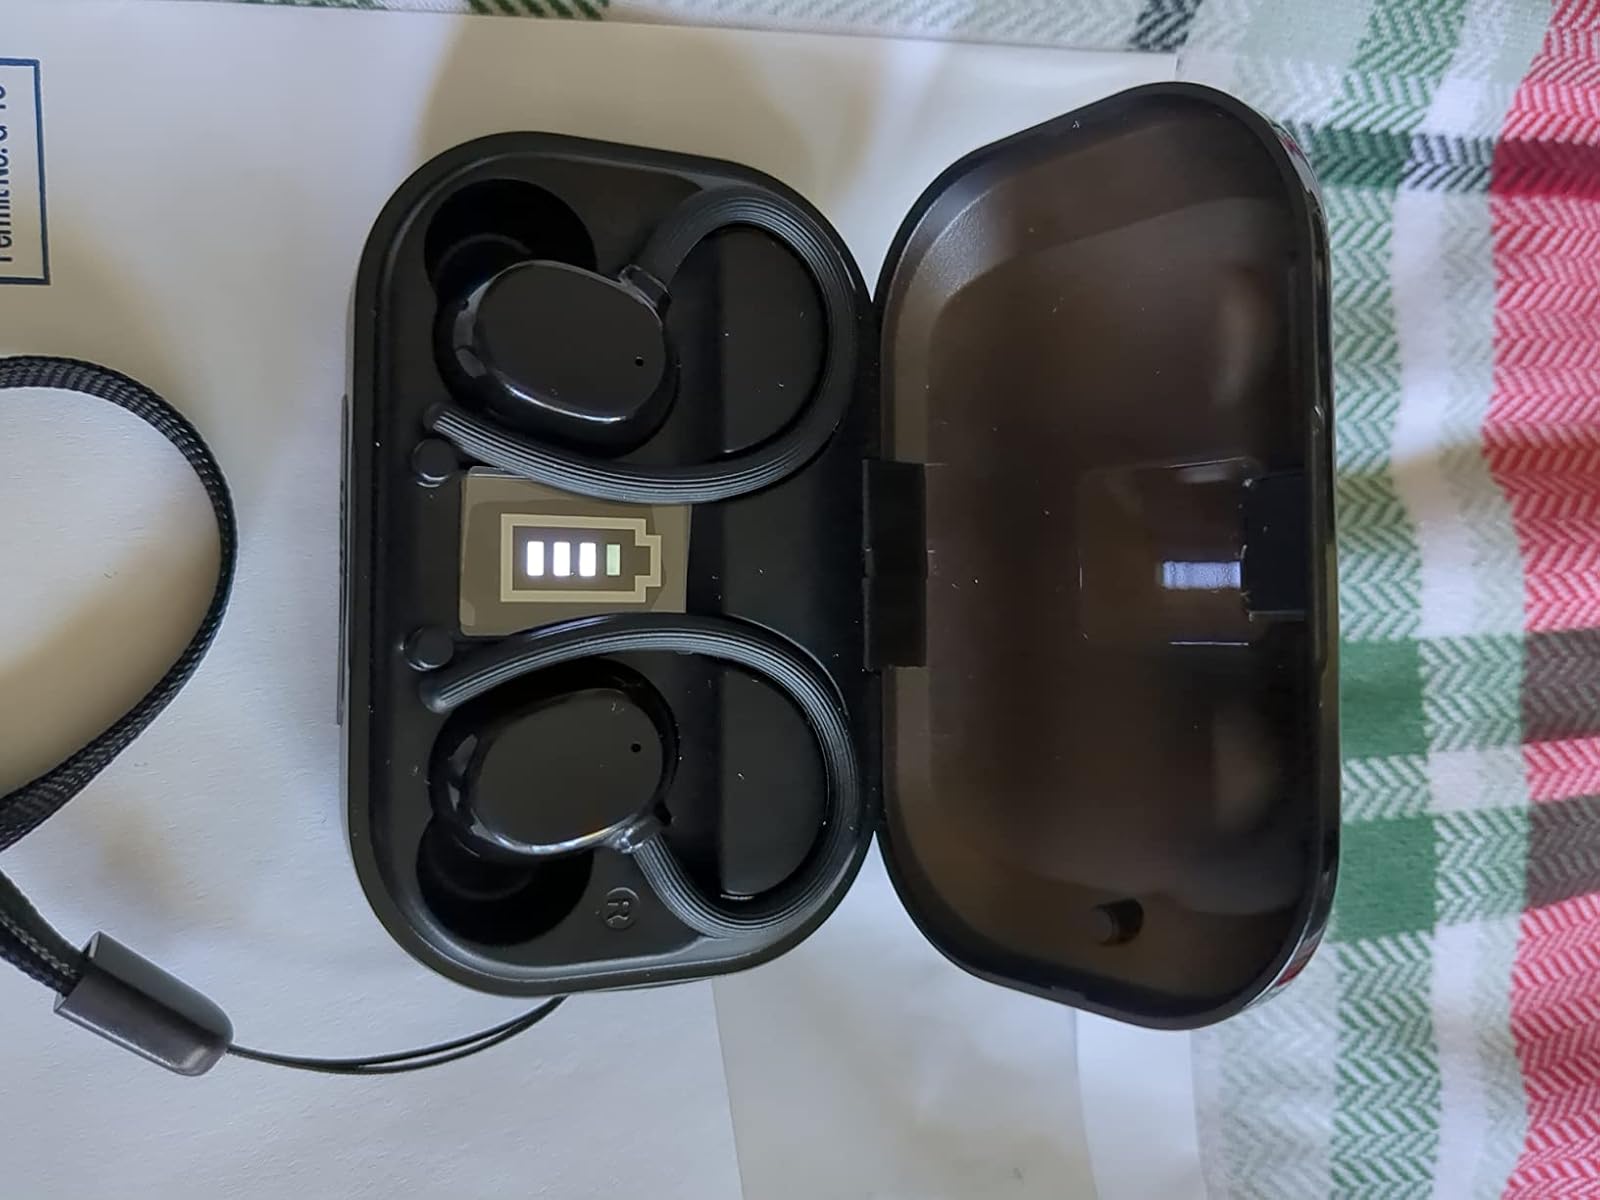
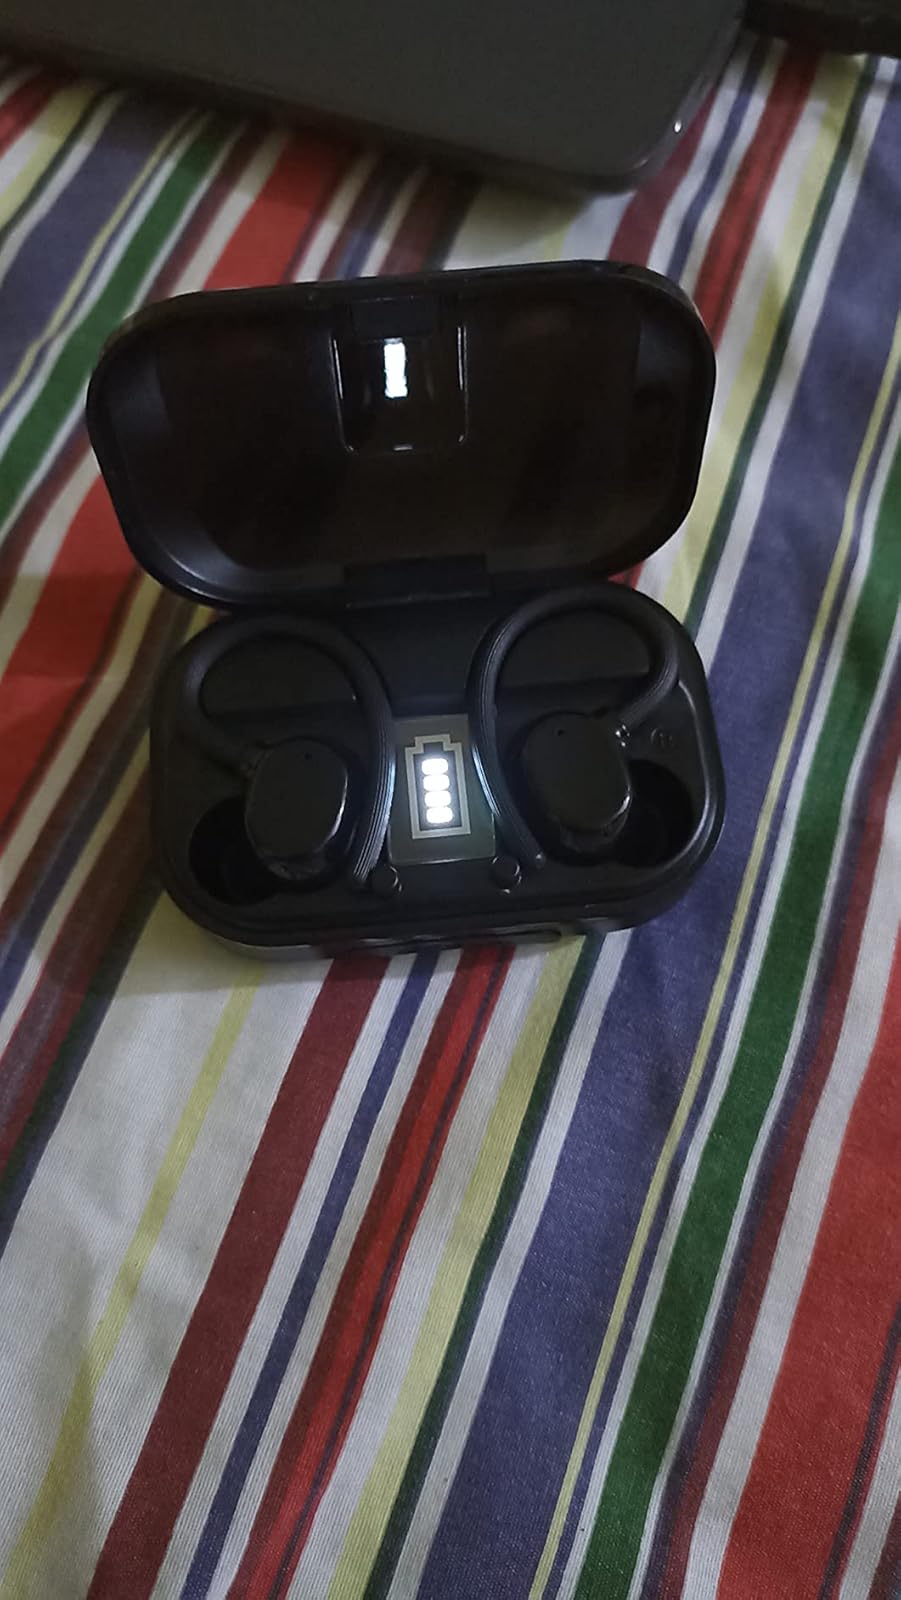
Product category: earbuds
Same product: yes